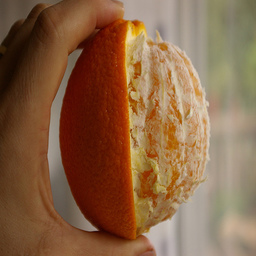
Label: Orange